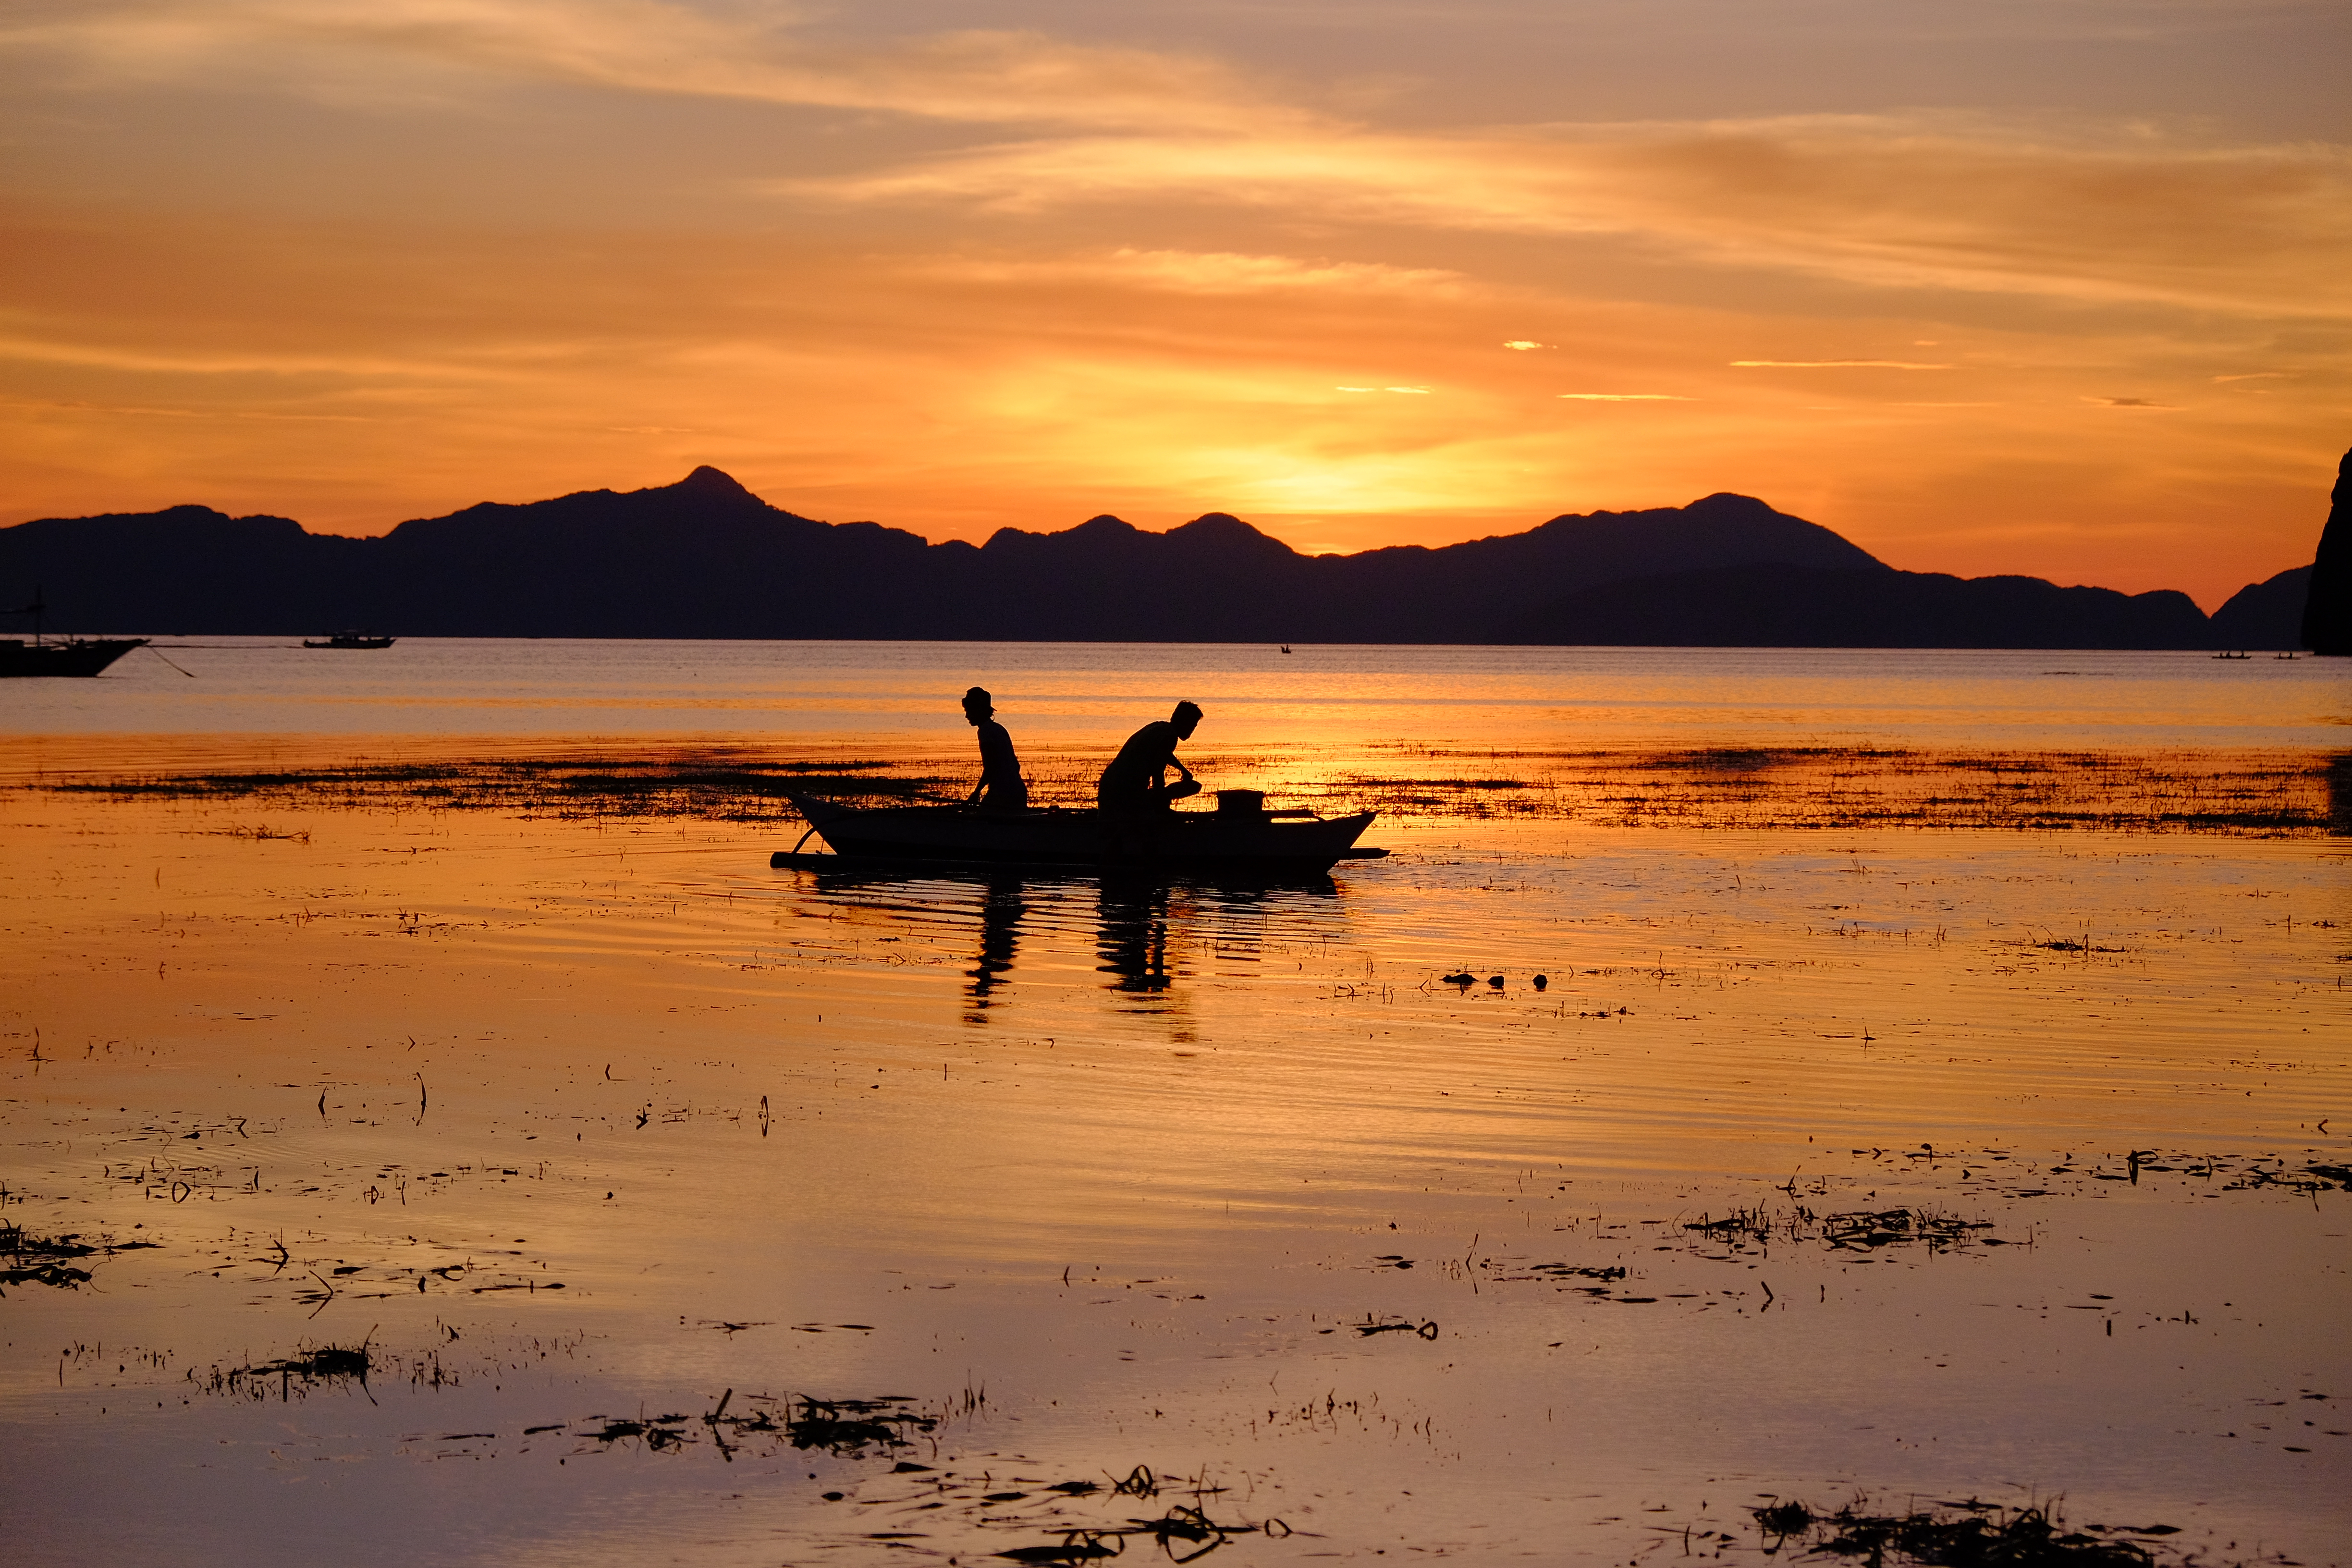
beach, sea, coast, sand, ocean, horizon, silhouette, cloud, sun, sunrise, sunset, morning, shore, wave, lake, dawn, dusk, evening, orange, reflection, fisherman, bay, loch, afterglow